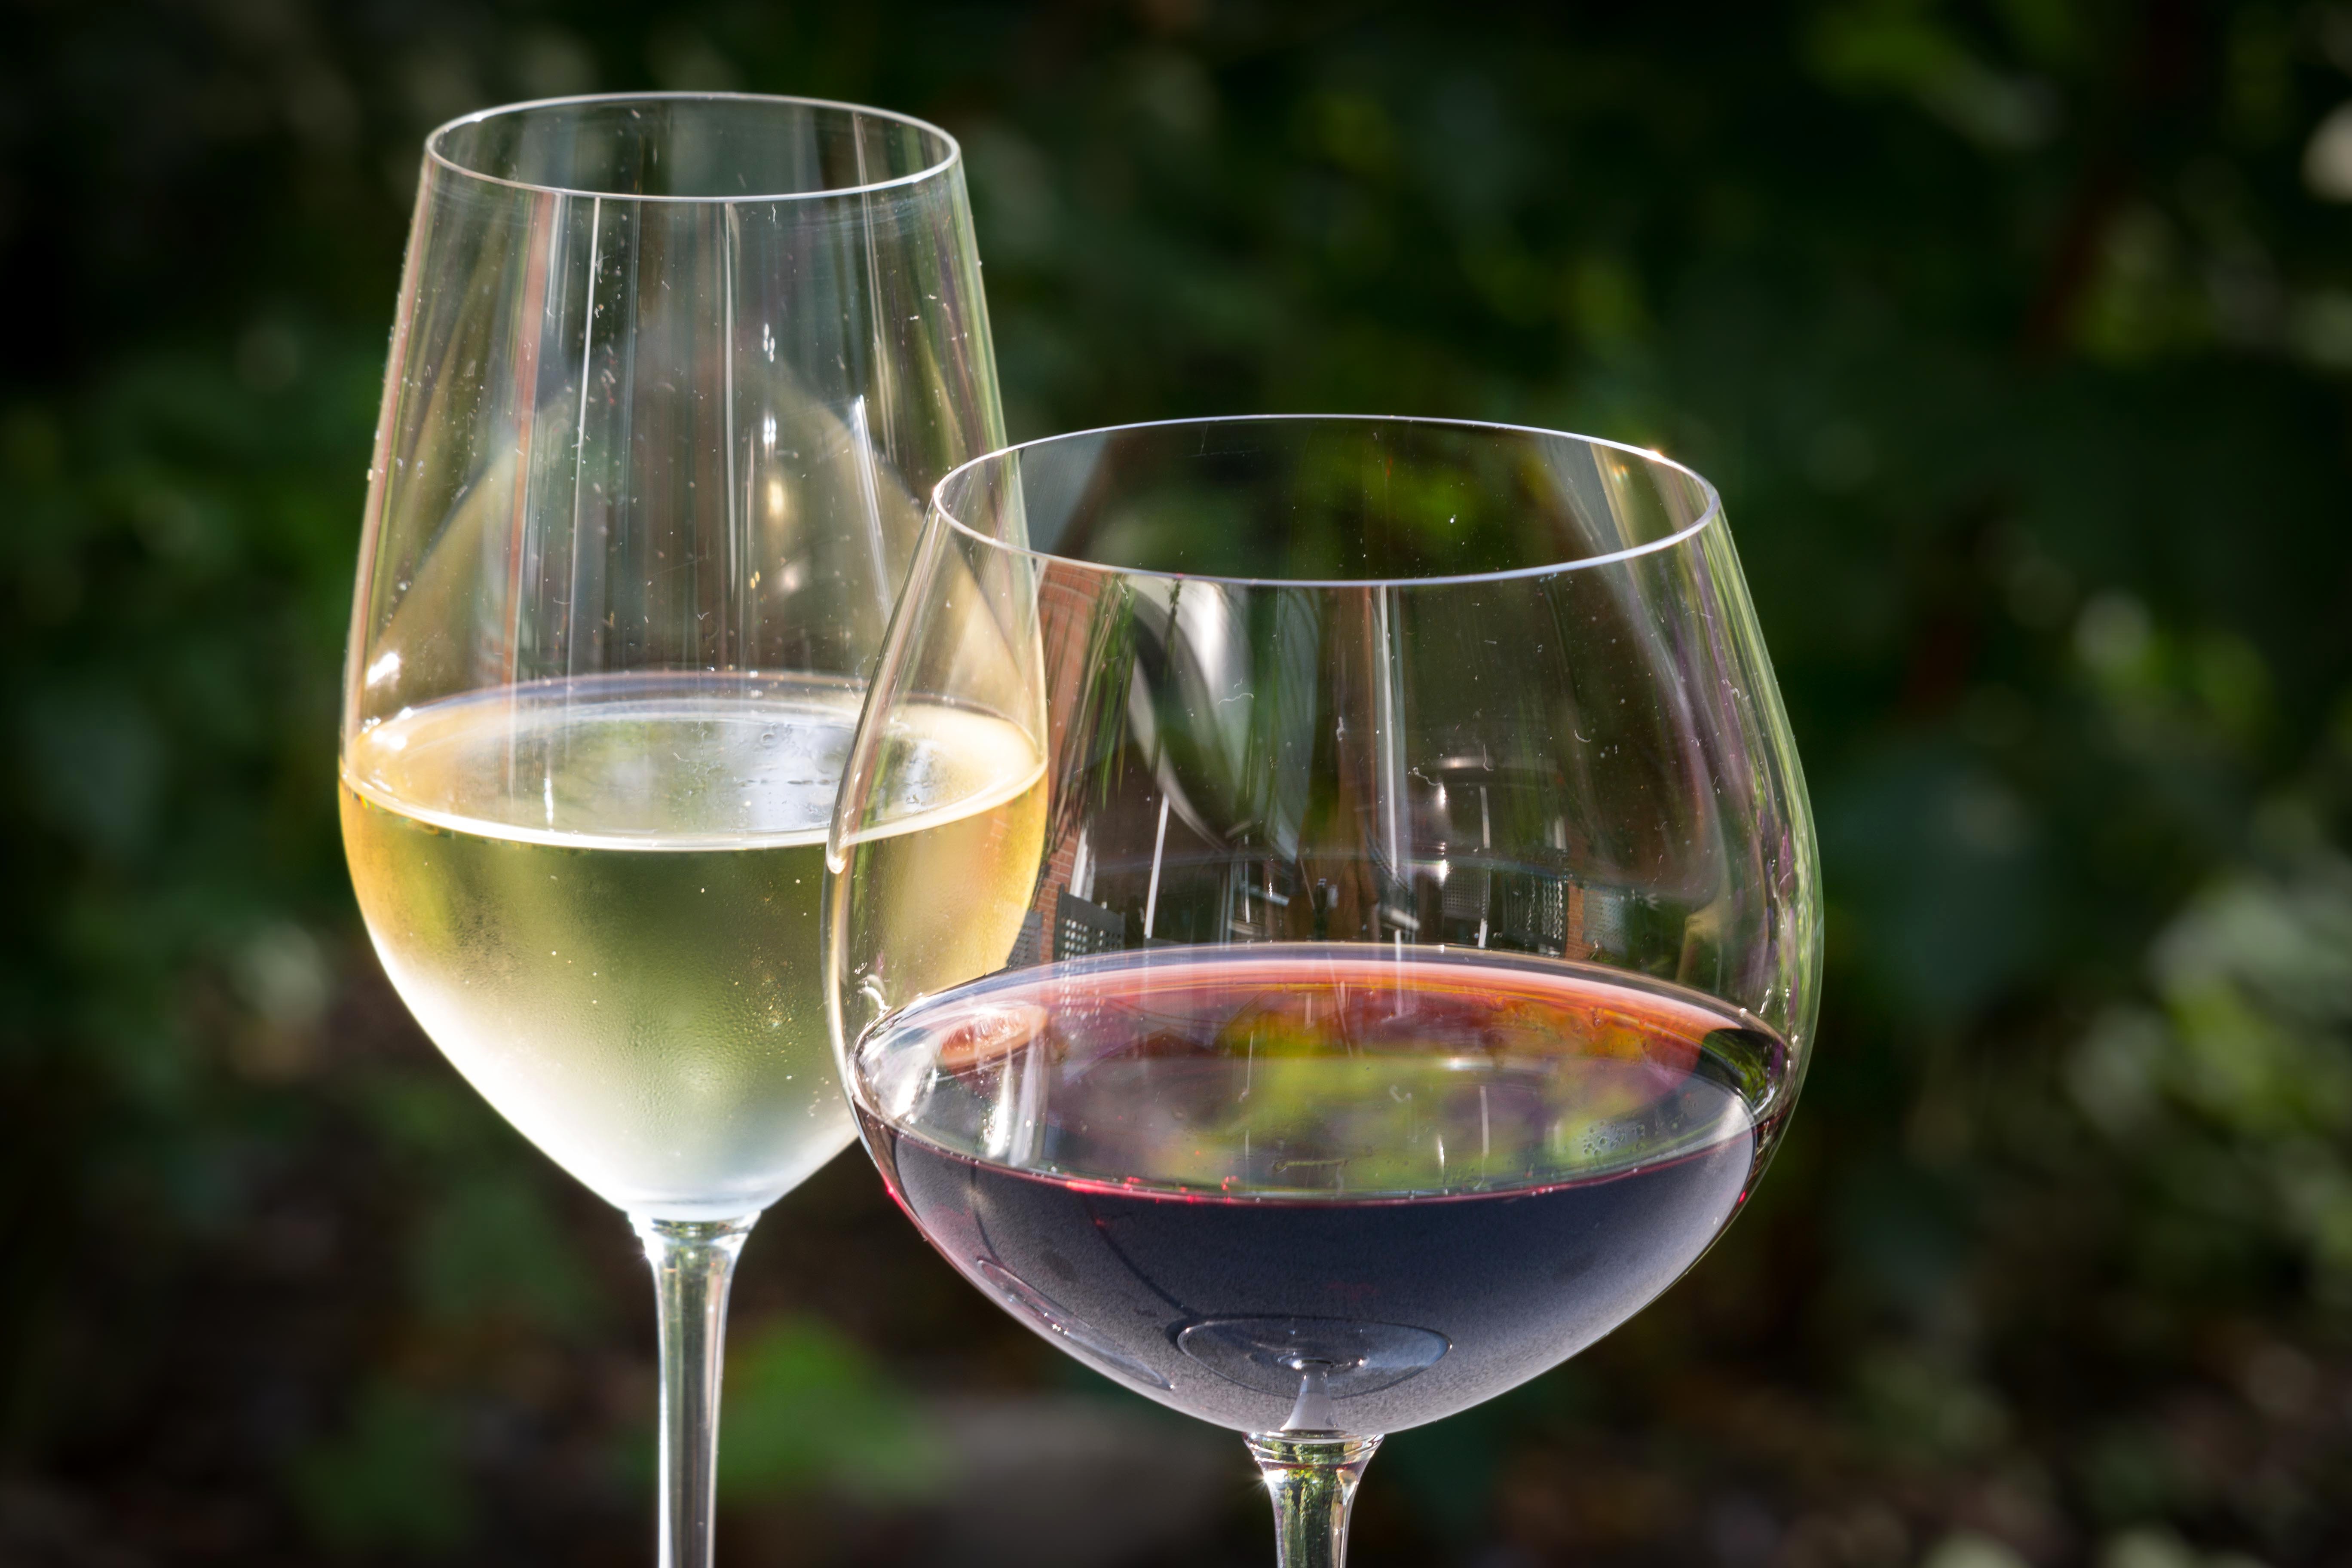
wine, glass, red, drink, red wine, material, wine glass, glasses, champagne, benefit from, mirroring, beverages, wine glasses, white wine, stemware, alcoholic beverage, distilled beverage, drinkware